Hermann Göring

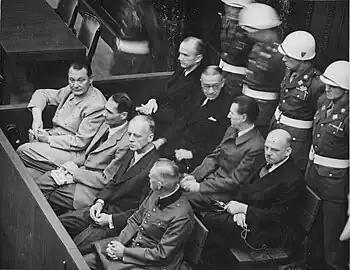
Göring (first row, far left) at the Nuremberg trial

One of the terms of the Treaty of Versailles, which had been in place since the end of World War I, stated that Germany was not allowed to maintain an air force. After the 1928 signing of the Kellogg–Briand Pact, police aircraft were permitted. Göring was appointed Air Traffic Minister in May 1933. Germany began to accumulate aircraft in violation of the Treaty, and in 1935 the existence of the Luftwaffe was formally acknowledged, with Göring as Reich Aviation Minister.